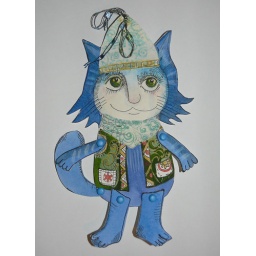
Moving, dancing, blue cat doll...cat in a hat